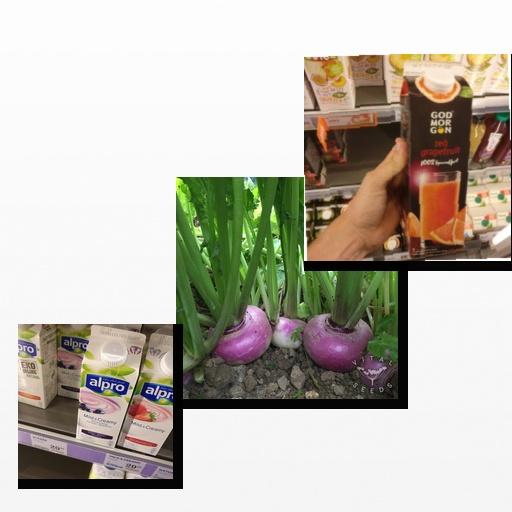
Food items: soyghurt, turnip, red_grapefruit_juice